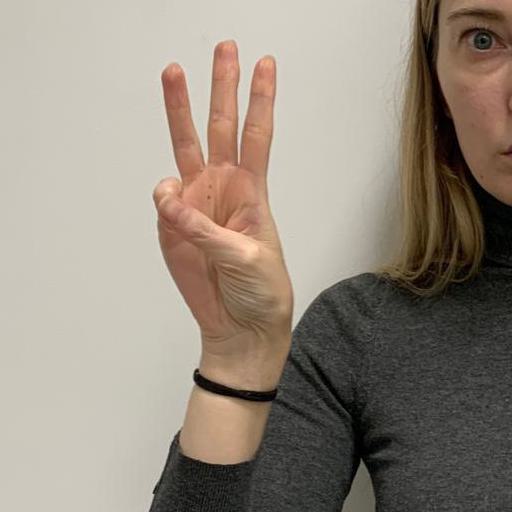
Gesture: three